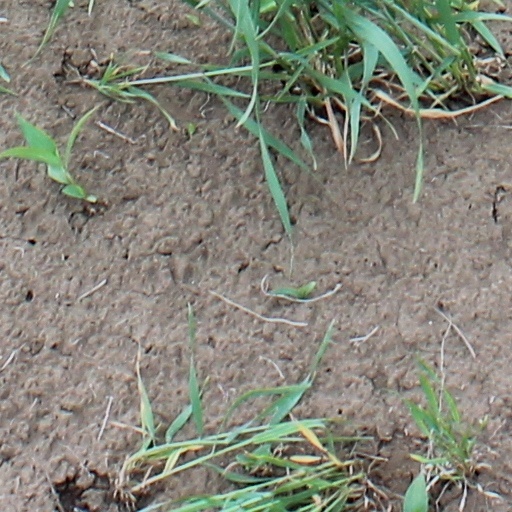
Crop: wheat